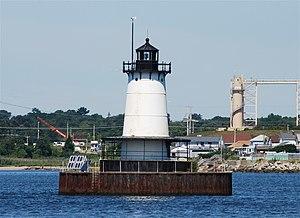
Le phare de Borden Flats est un phare actif situé sur Taunton River à Fall River, dans le comté de Bristol.